Tony Blair

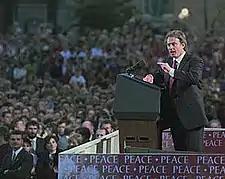
Addressing a crowd in Armagh, 1998

John Smith died suddenly of a heart attack on 12 May 1994. Blair defeated John Prescott and Margaret Beckett in the subsequent leadership election and became Leader of the Opposition. As is customary for the holder of that office, Blair was appointed a Privy Counsellor. It has long been rumoured a deal was struck between Blair and Shadow Chancellor Gordon Brown at the former Granita restaurant in Islington, in which Blair promised to give Brown control of economic policy in return for Brown not standing against him in the leadership election. Whether this is true or not, the relationship between Blair and Brown was central to the fortunes of New Labour, and they mostly remained united in public, despite reported serious private rifts.